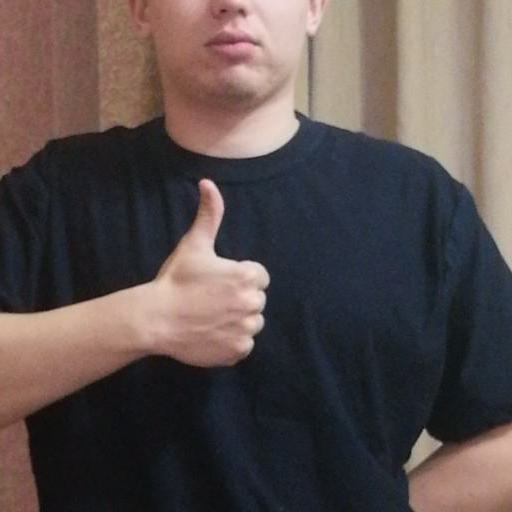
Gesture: like